Bicentenary of James Cook in Australia

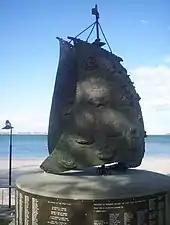
A monument to Cook's landing at Botany Bay.

The Bicentenary of James Cook in Australia was commemorated in Australia in 1970. The British explorer Lieutenant (later Captain) James Cook charted the east coast of Australia in 1770, and claimed the eastern seaboard of the continent for the British Crown. It was not considered the official bicentenary of Australia, but rather the bicentenary of the first mapping of the eastern coastline.